Luge at the 2020 Winter Youth Olympics – Girls' singles

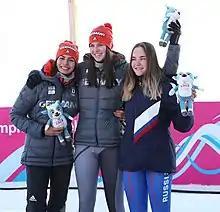

The girls' singles luge at the 2020 Winter Youth Olympics took place on 17 January at the St. Moritz-Celerina Olympic Bobrun.